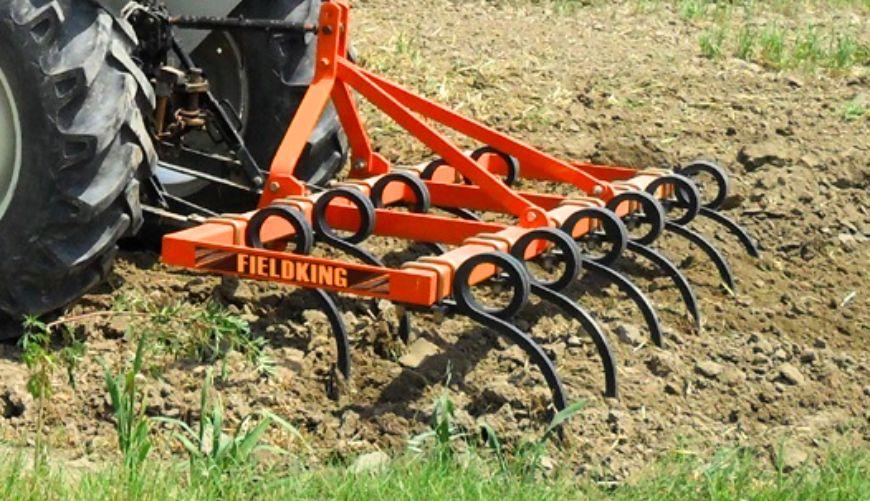
Mashine ya kilimo, trekta la kisasa lililofungwa vizuri kwa jembe dogo la kisasa mahususi kwa shughuli za uandaaji wa shamba, huku likiwa limetengenezwa kwa visu vidogo vidogo ambavyo hutumika kuchimba na kuchimbua udongo.